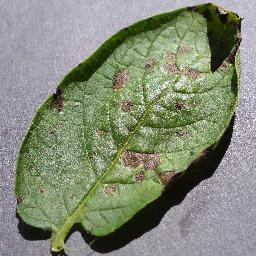
Etiqueta: Tizon_Temprano